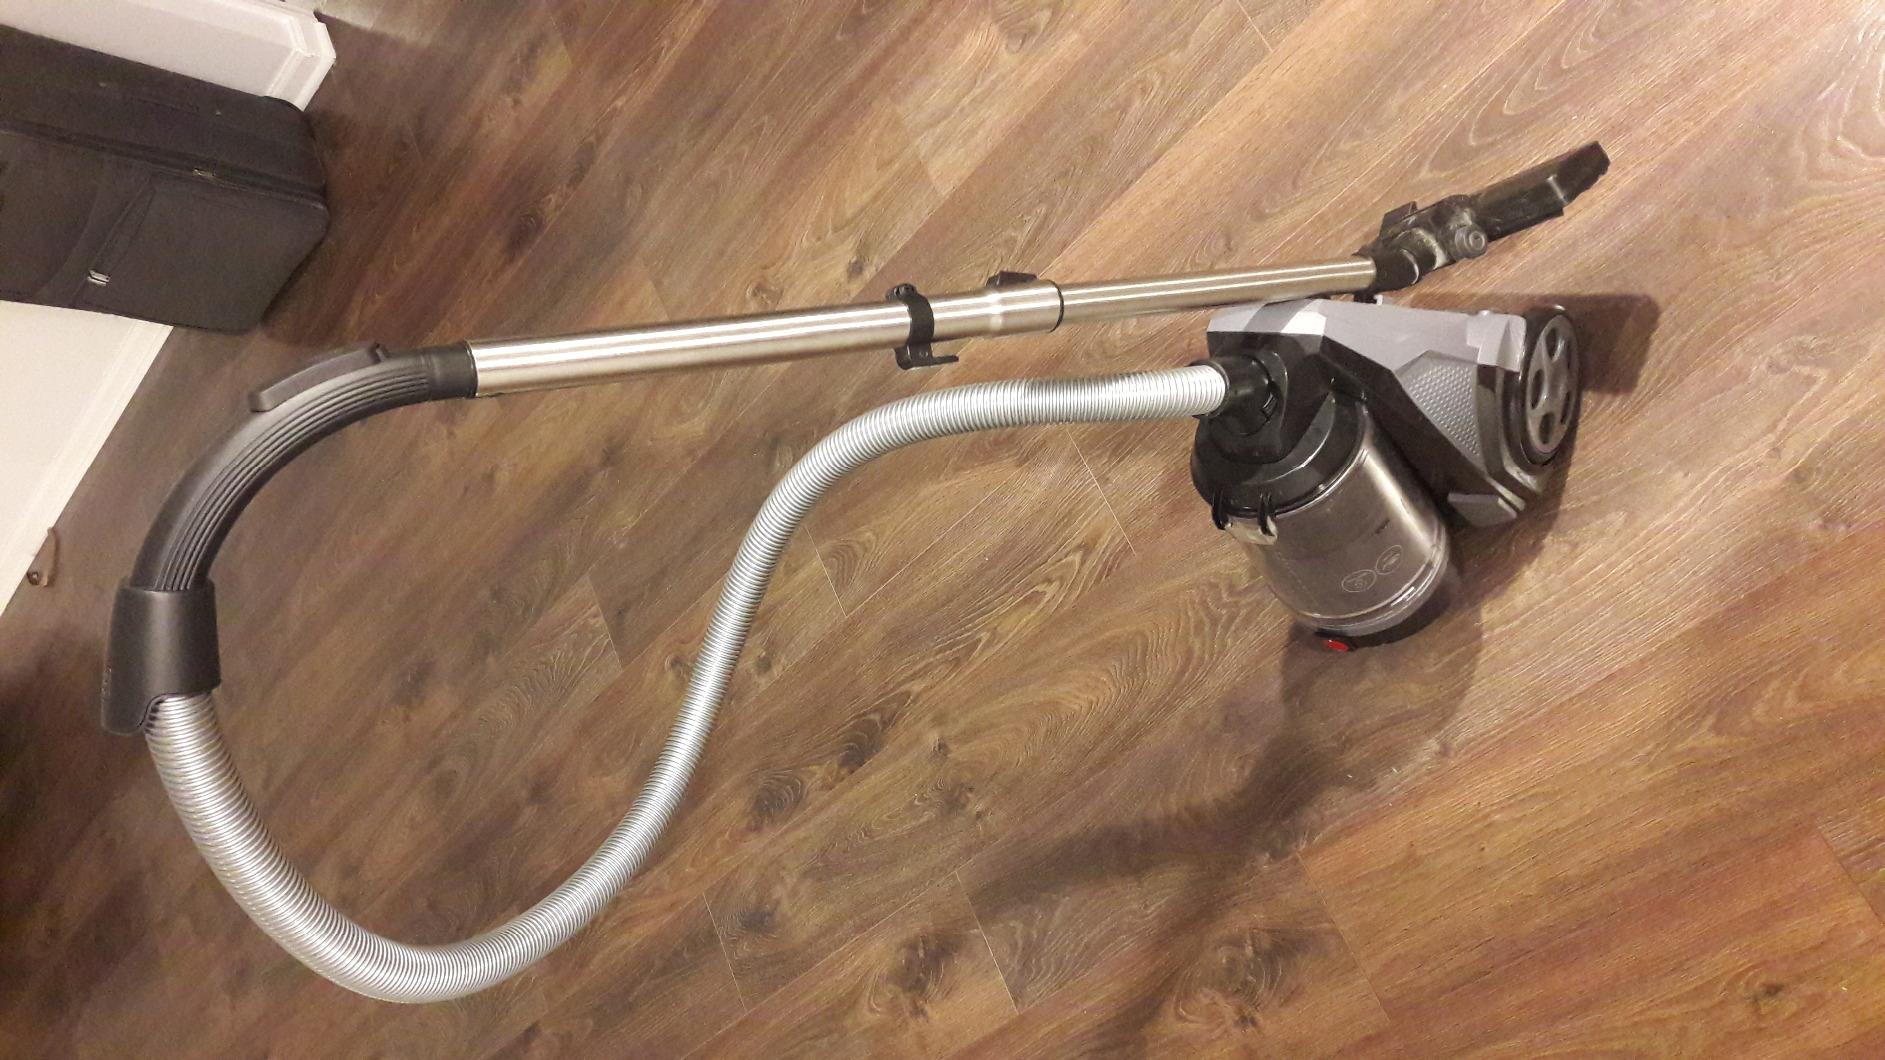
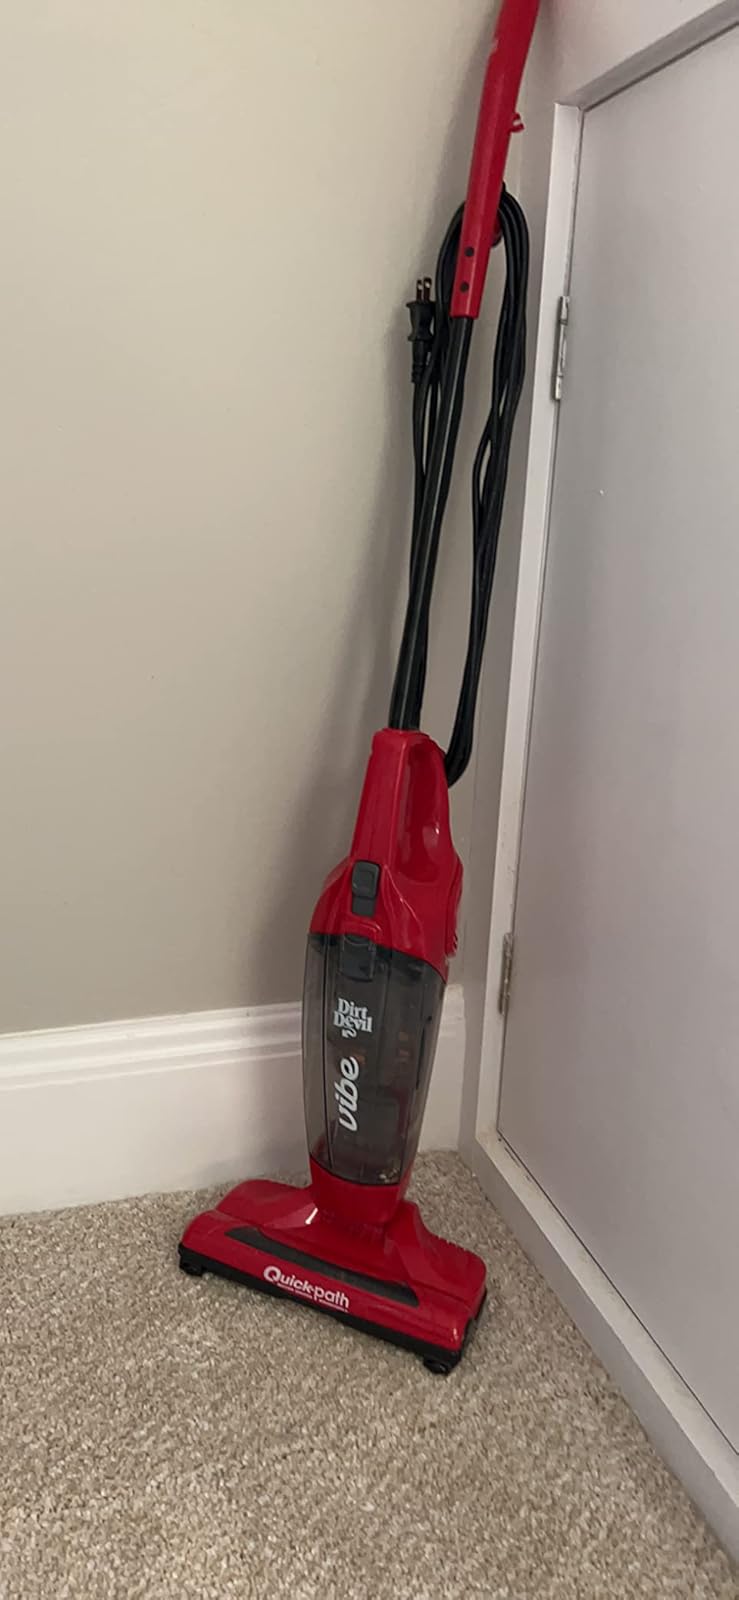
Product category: items_vacuum
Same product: no